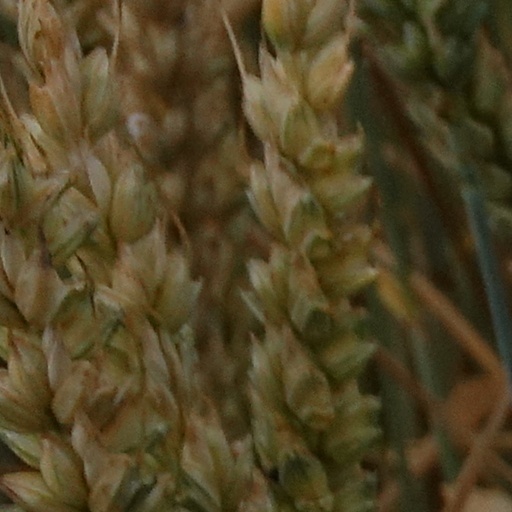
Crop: wheat